Nawab Shah (actor)

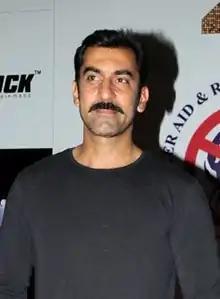
Shah in 2012

Nawab Shah is an Indian actor, who works in Hindi, Malayalam, Tamil, Telugu and Kannada-language films and television series. Before entering into films, he played character roles in television serials.